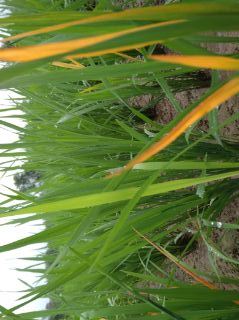
Disease: Tungro